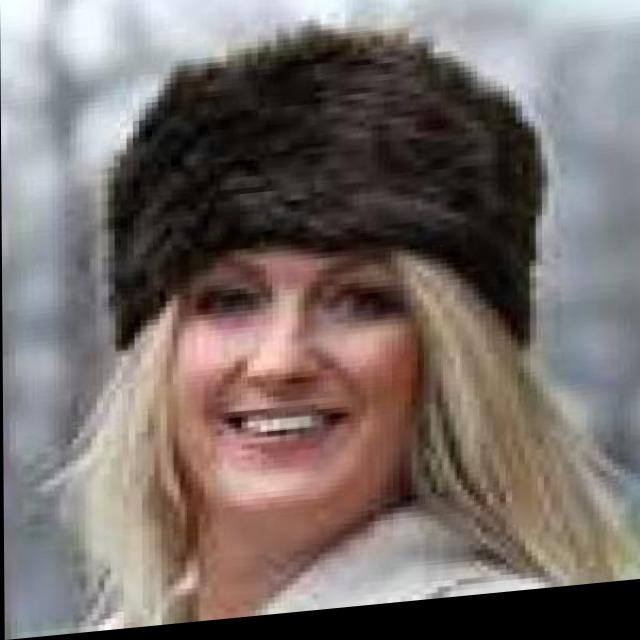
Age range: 21-44